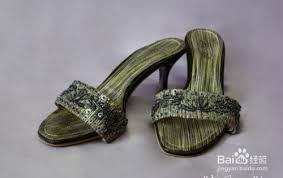
Waste category: shoes